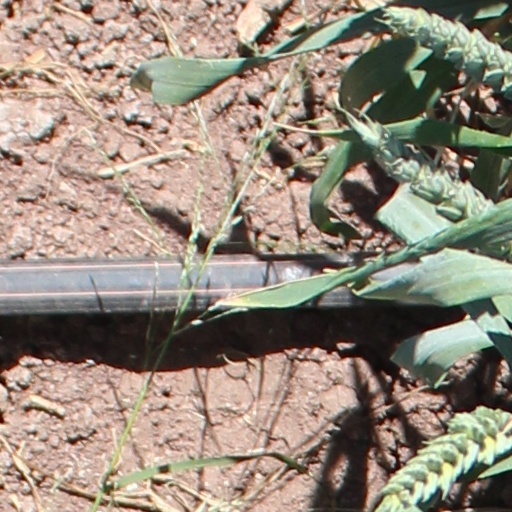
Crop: wheat